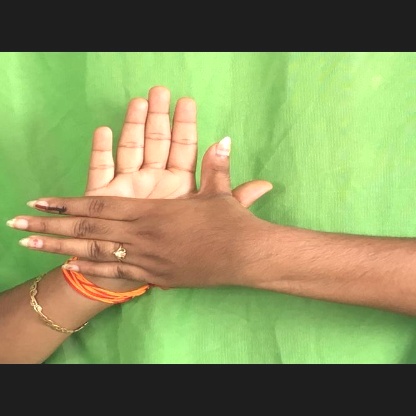
Mudra: Chakra